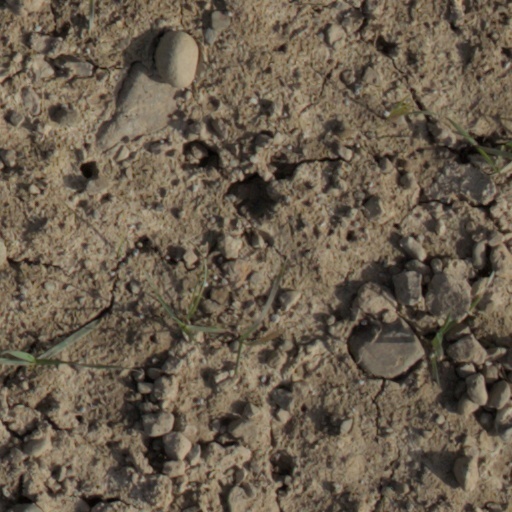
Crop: wheat